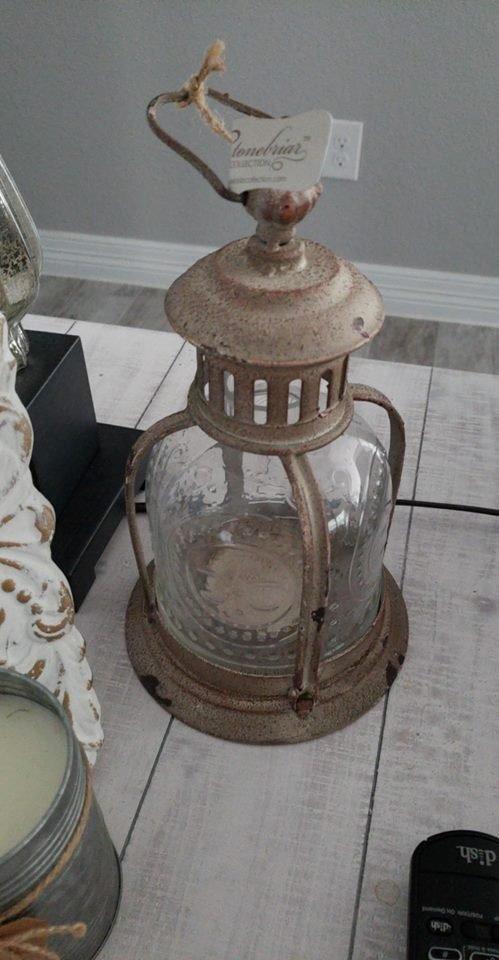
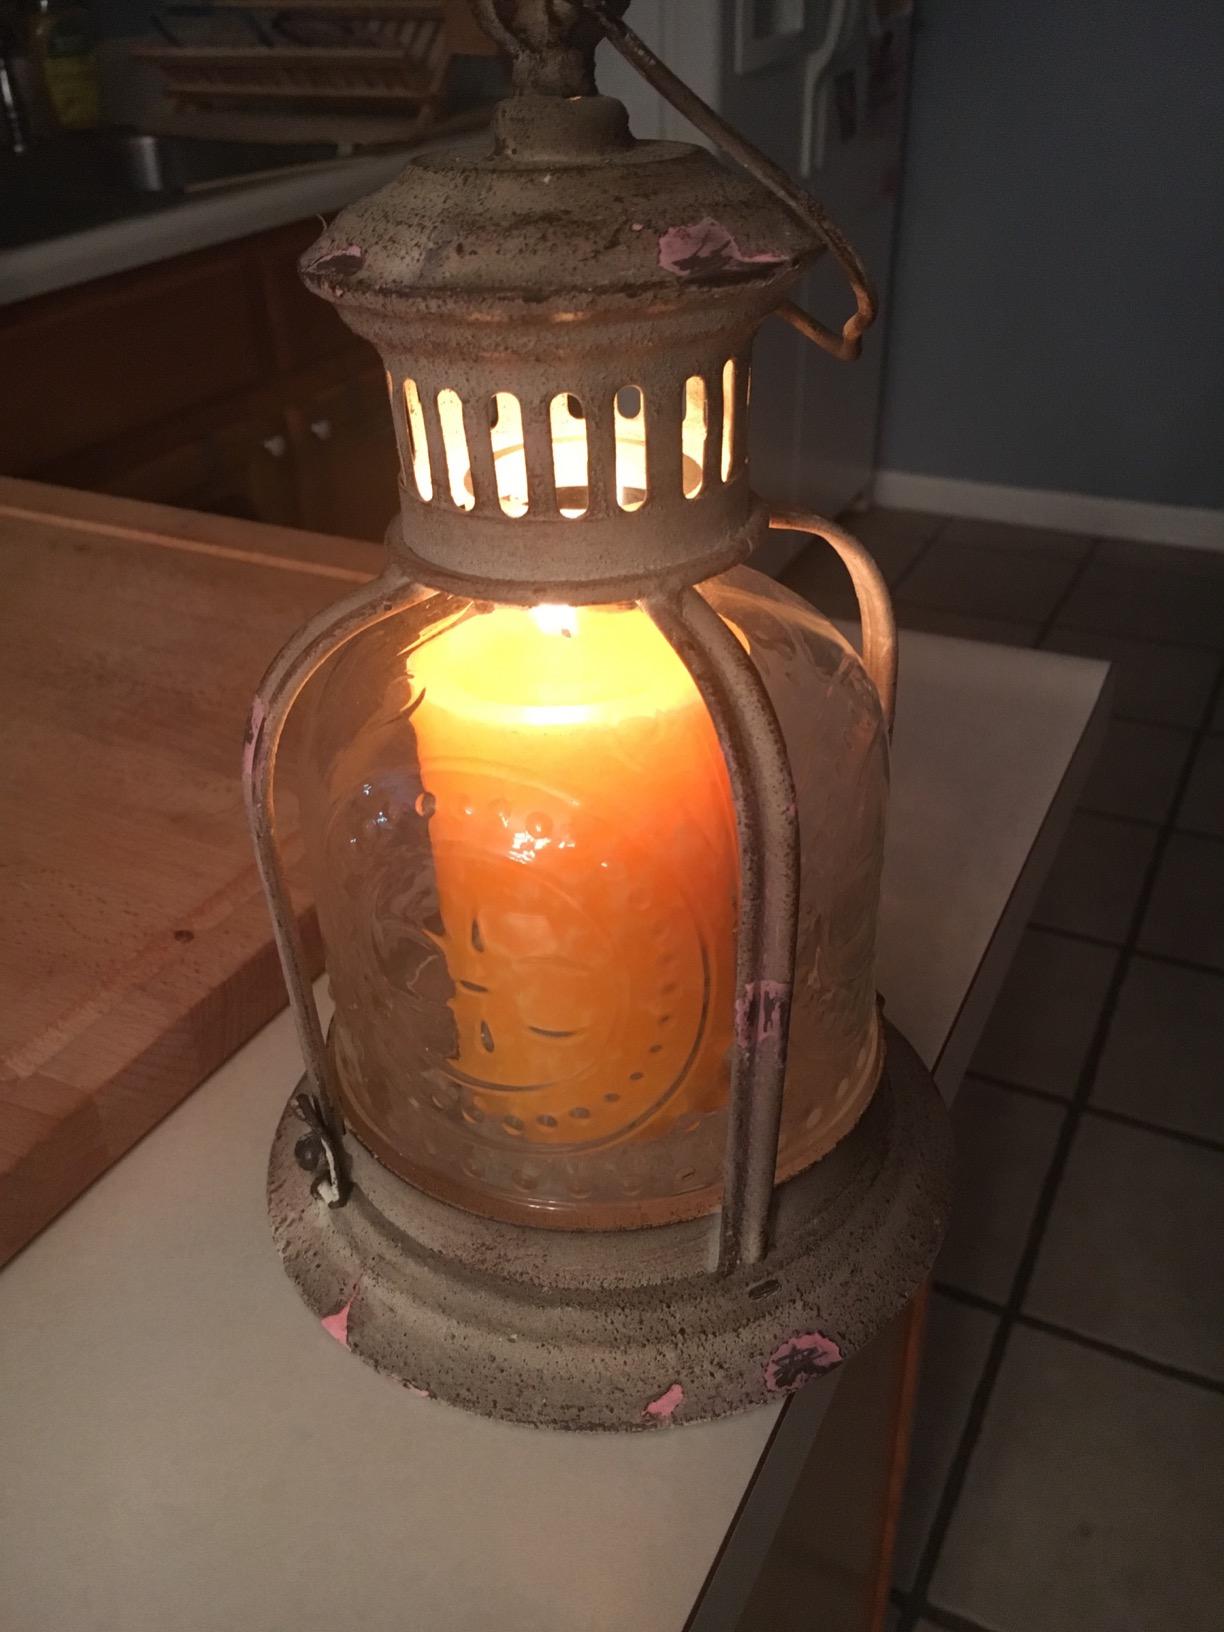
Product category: lantern
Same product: yes